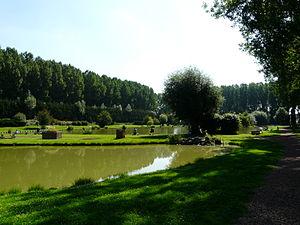
L'étang communal - base de loisirs à Escaudoeuvres, en bordure du canal de l'Escaut
Escaudœuvres est une commune française située dans le département du Nord, en région Hauts-de-France. Elle se situe dans la région du Cambrésis et dans l'aire urbaine de Cambrai et est l'une des 55 communes membres de la Communauté d'agglomération de Cambrai qui rassemble plus de 80 000 habitants.